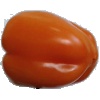
Label: Pepper Orange 1